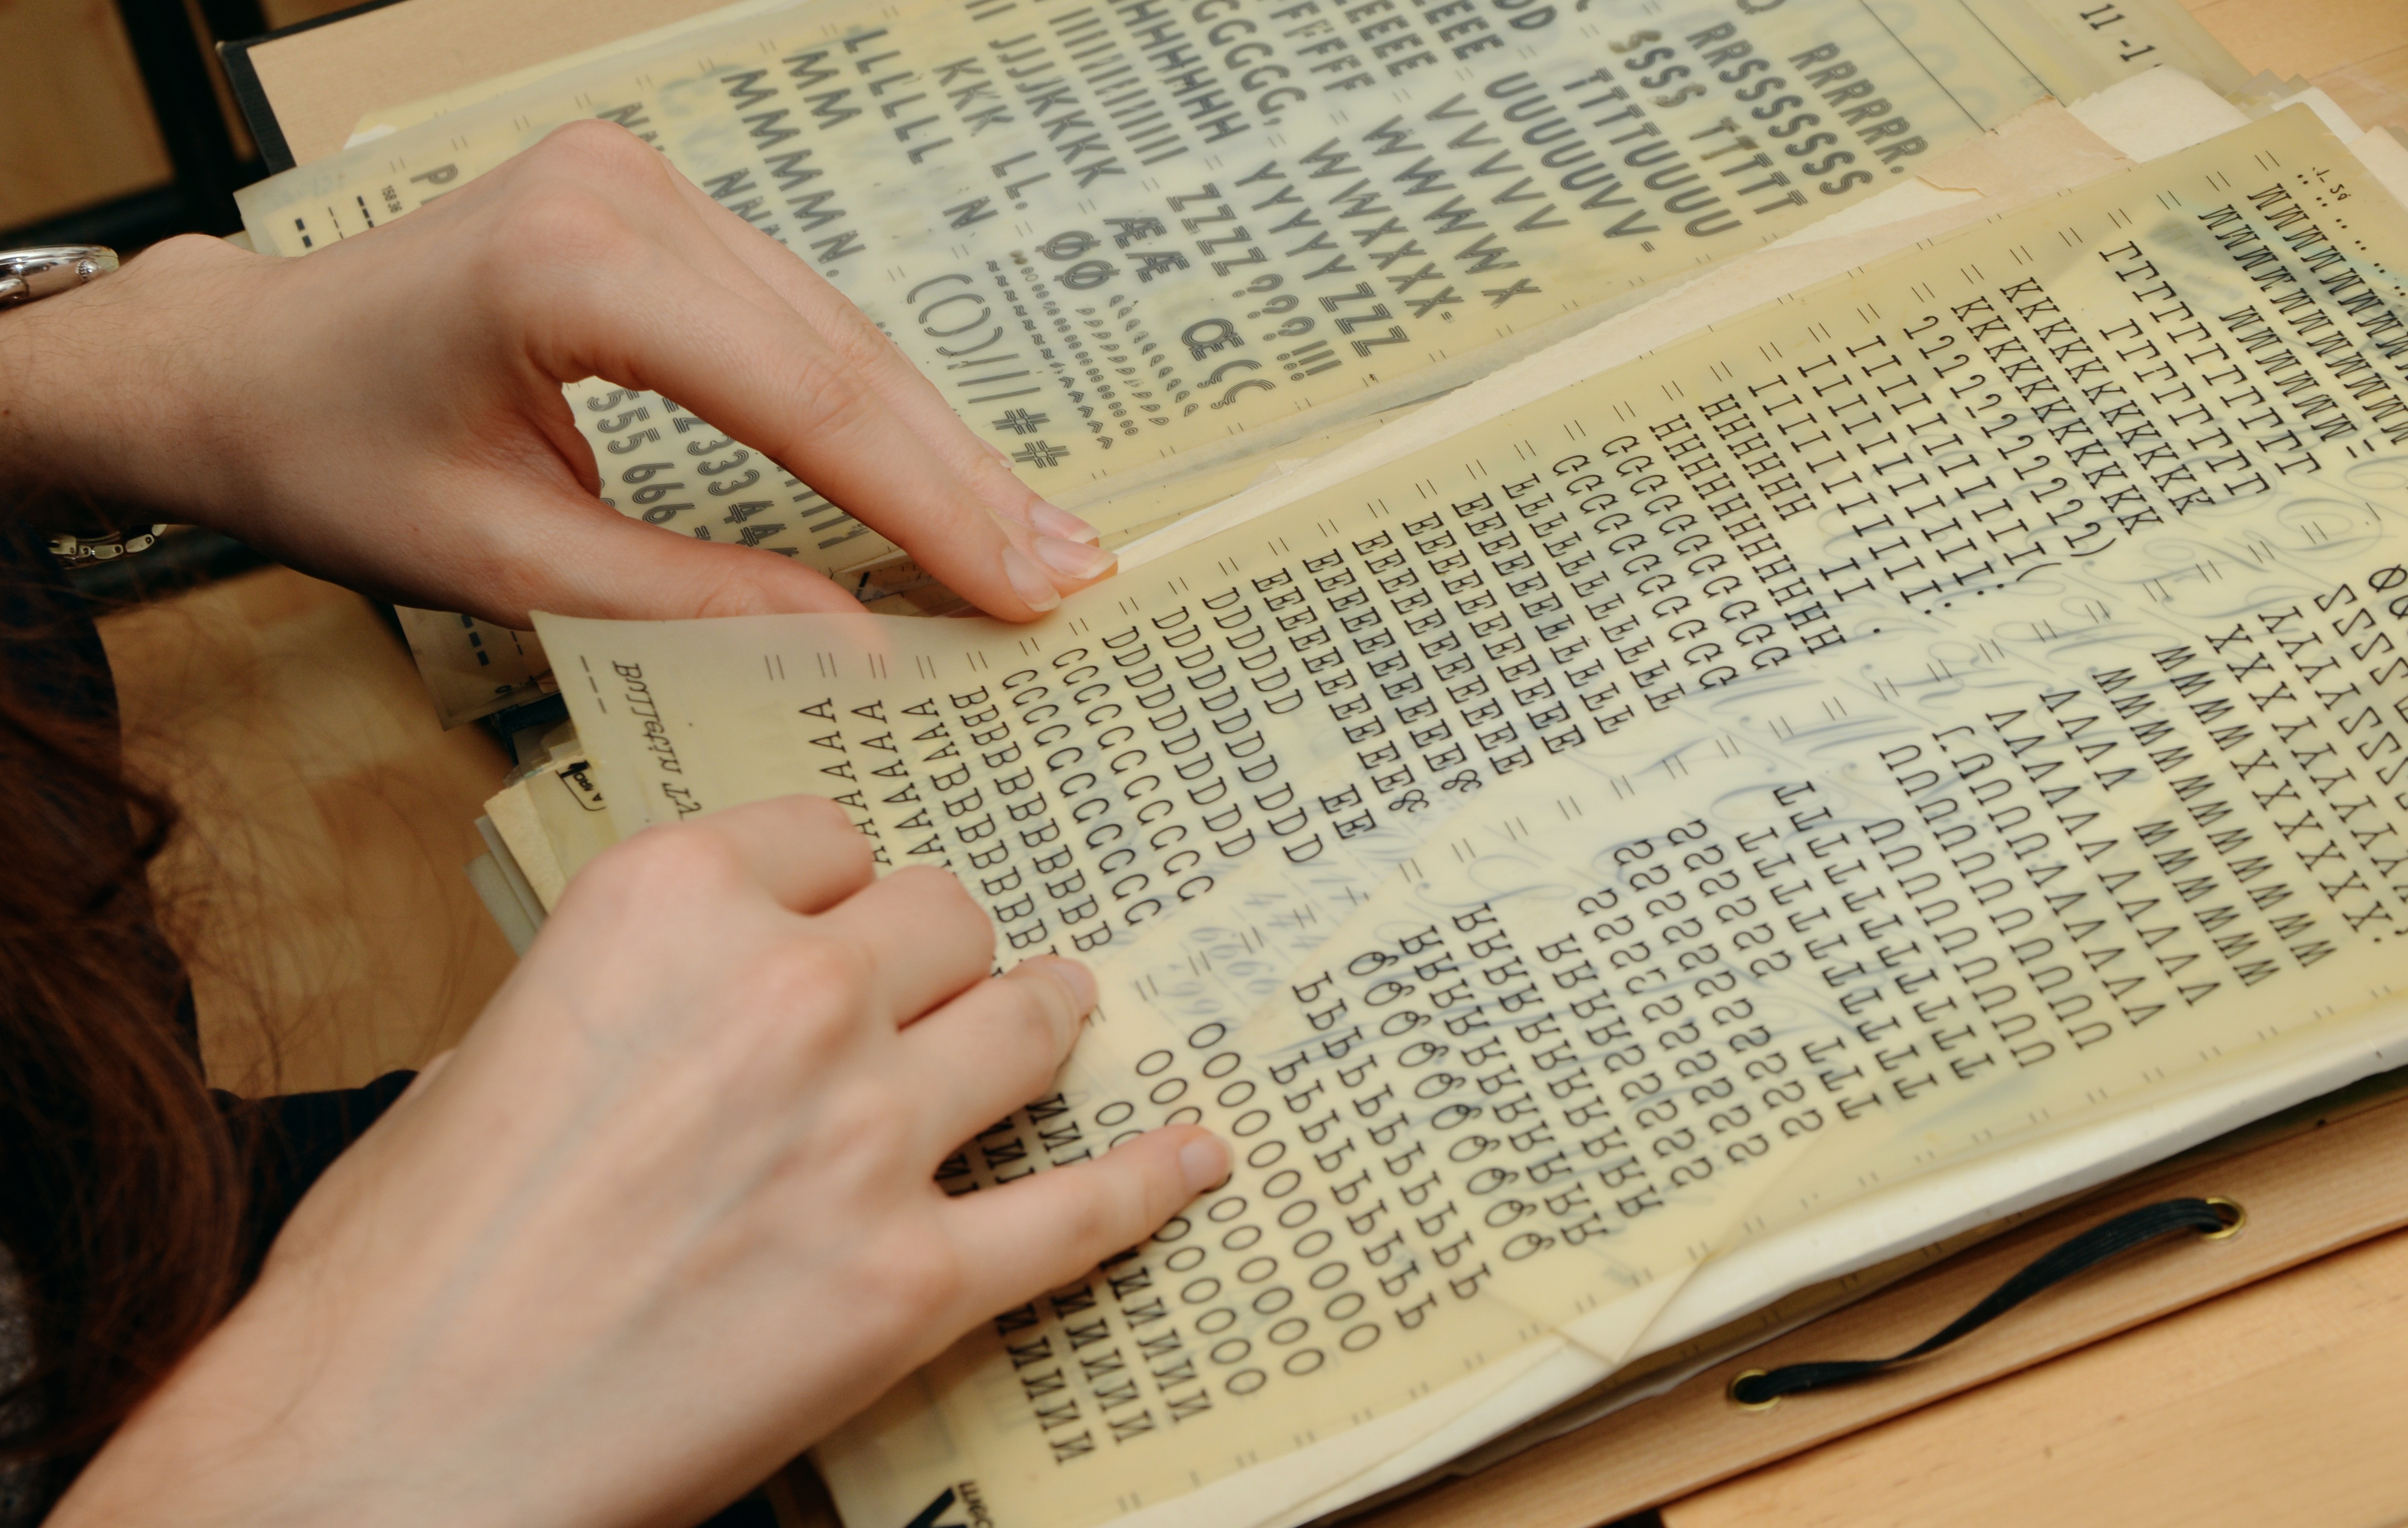
writing, hand, old, newspaper, pattern, font, pages, art, design, handwriting, letters, document, leave, old paper, rub, rubbel letters